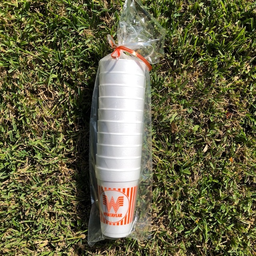
Label: paper